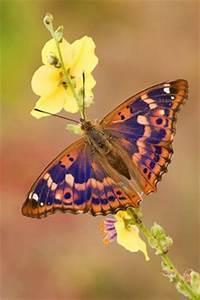
butterfly